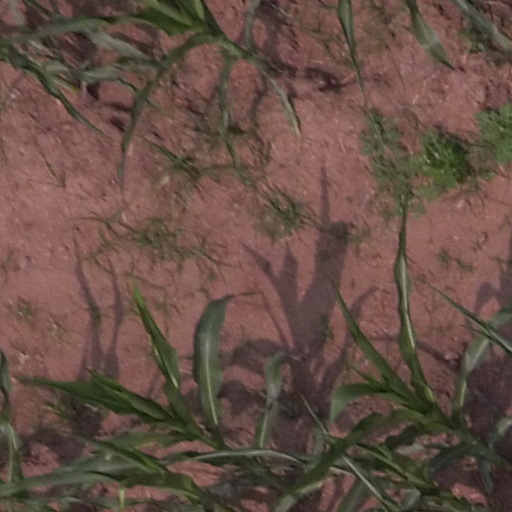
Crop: maize; corn